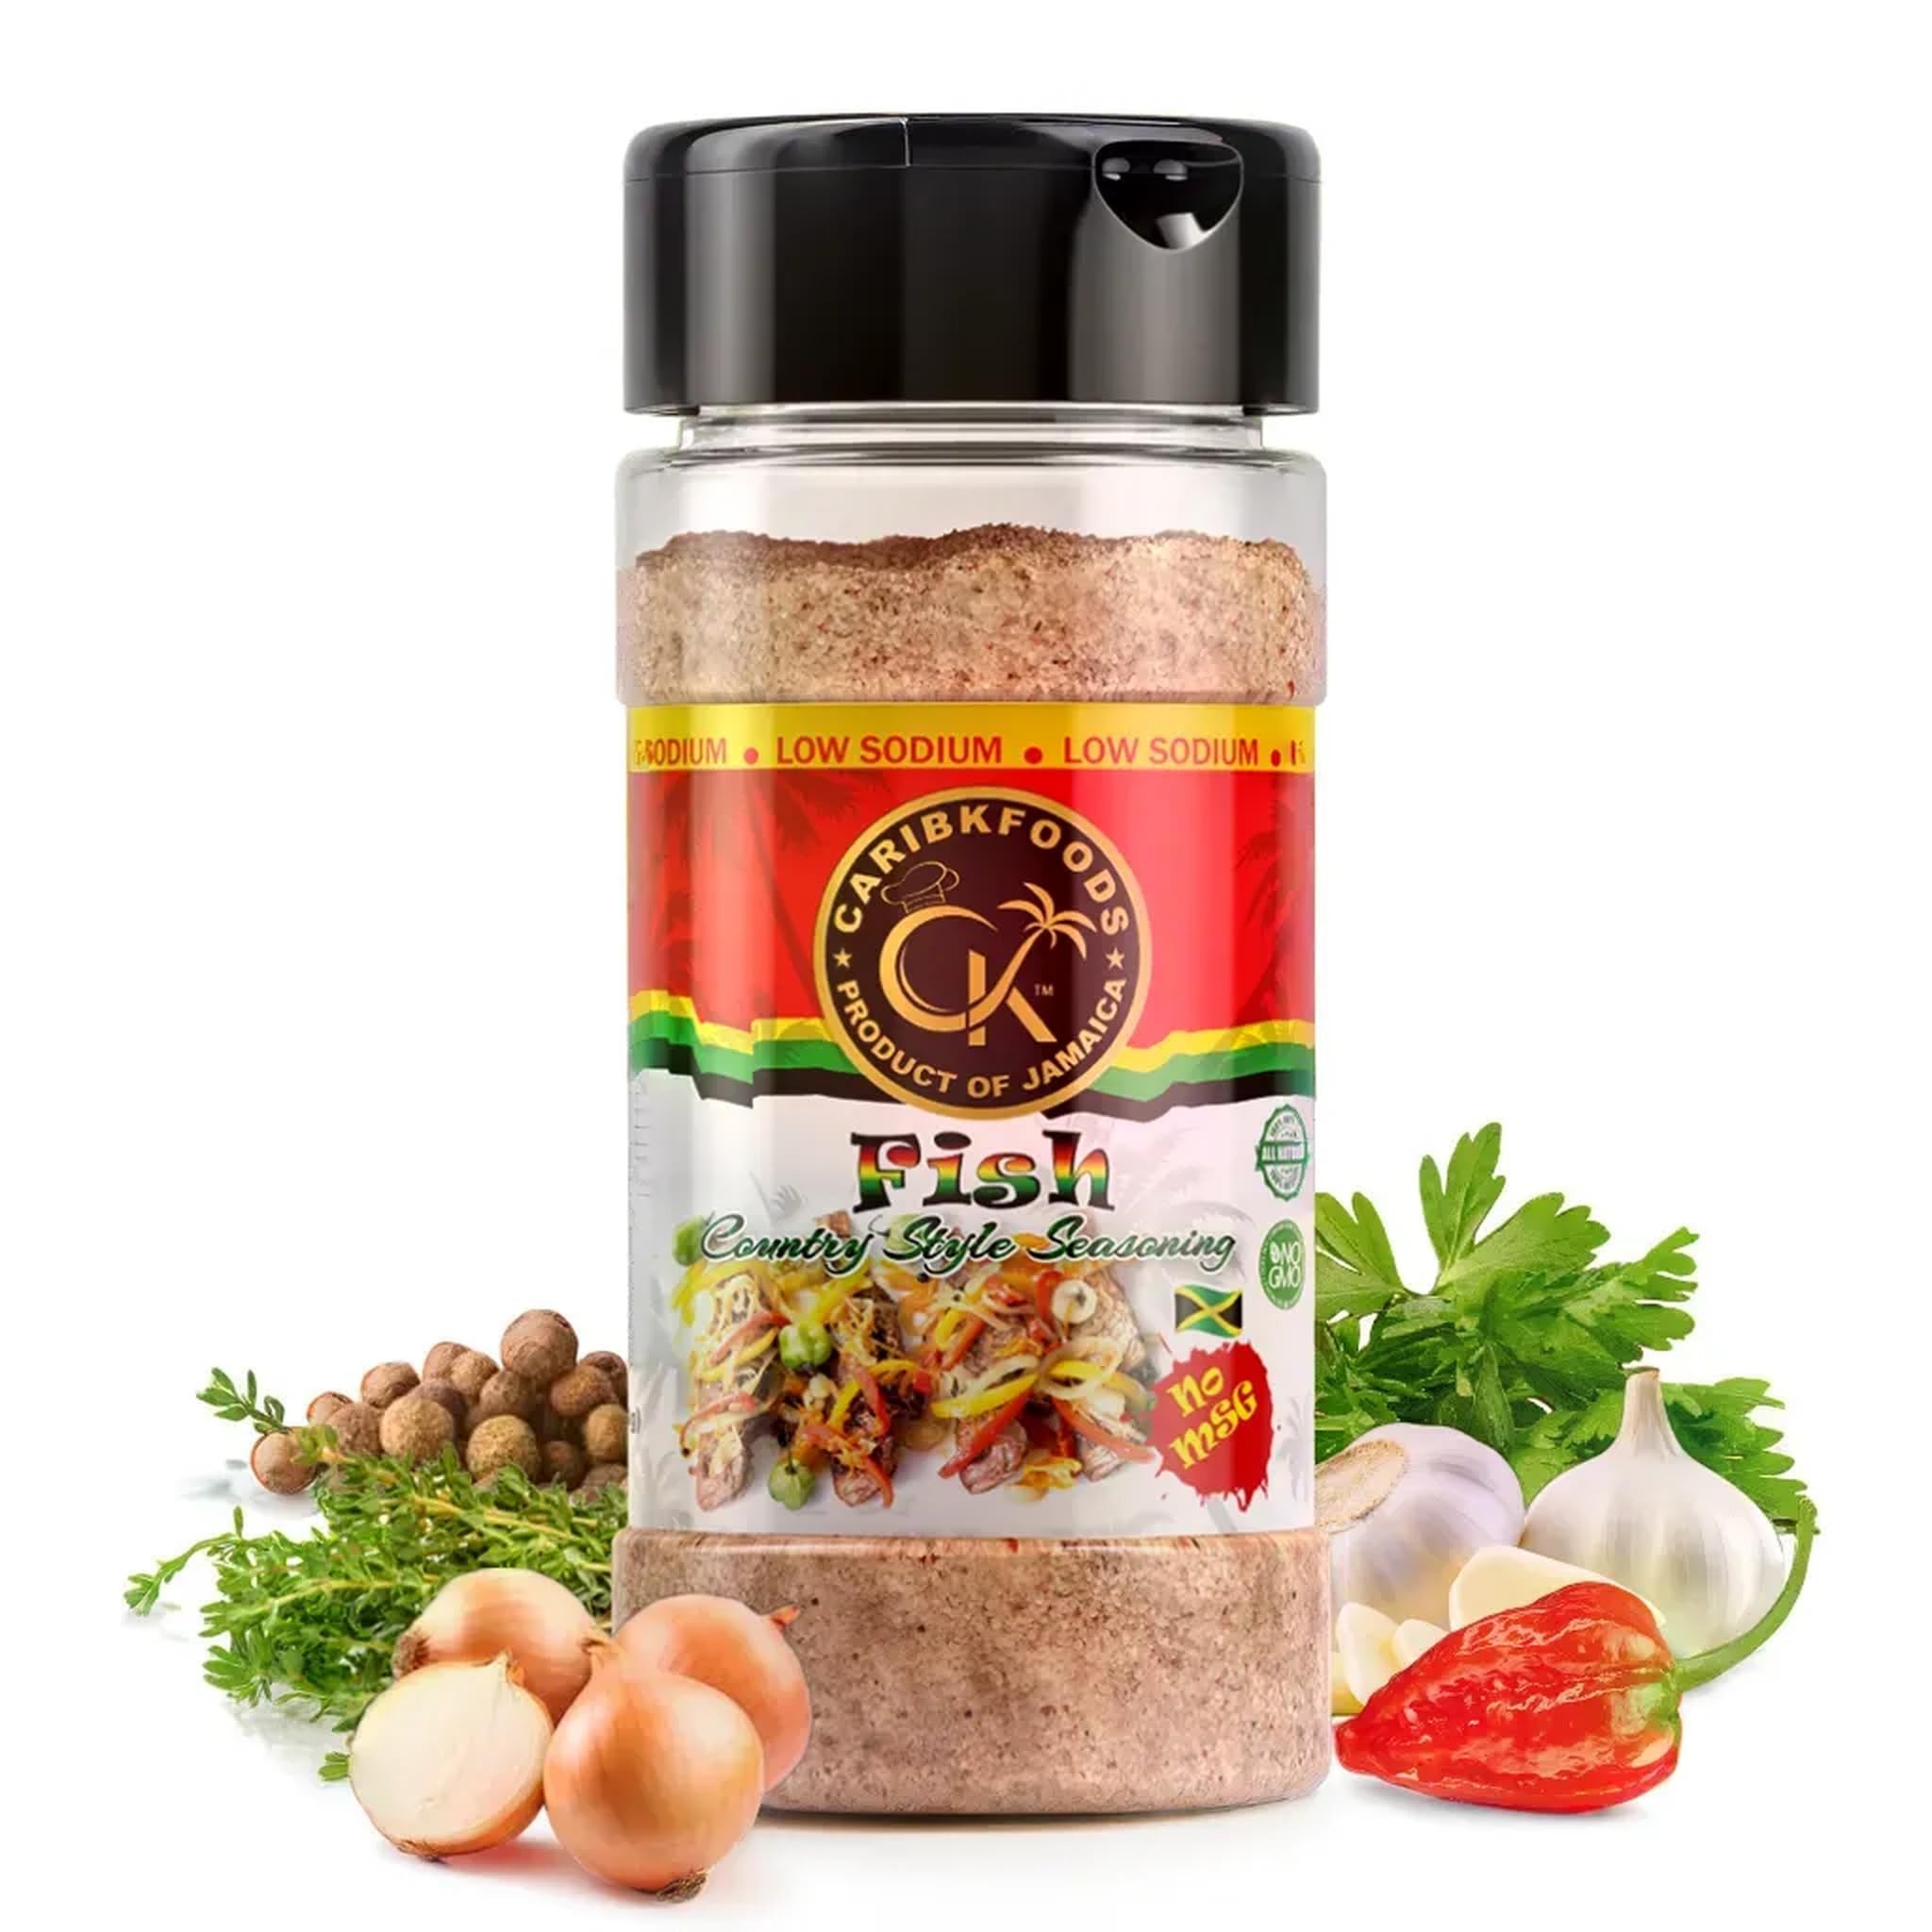
Item Name: Caribbean Kitchen Fish Seasoning (4 Oz) -100% All Natural Premium Ingredients | Healthy Premium Spice Blend for All Foods - Kosher, Low Sodium, Non-GMO, No MSG, Gluten-free, Vegan, Health and Wellness Approved, 100% Authentic Jamaican Seasoning for Delicious Meals
Bullet Point 1: Authentic Caribbean Flavor: Transform your fish dishes with the bold and flavorful taste of Caribbean Kitchen Fish Seasoning. Made with unique herbs and spices, this seasoning brings the essence of Jamaican cuisine to your cooking.
Bullet Point 2: Versatile Seasoning: Elevate the taste of your seafood dishes with Caribbean Kitchen Fish Seasoning. Whether you're grilling, baking, or frying, this versatile blend of herbs and spices will add depth and flavor to your meals.
Bullet Point 3: Natural and Healthy: Enjoy healthy and natural seasoning with Caribbean Kitchen Fish Seasoning. With no preservatives, GMOs, gluten, or MSG, this seasoning enhances the flavor of your fish dishes while keeping them nutritious.
Bullet Point 4: High-Quality Ingredients: Made with a perfect blend of herbs and spices like thyme, cumin, garlic, and allspice, Caribbean Kitchen Fish Seasoning is ideal for enhancing the flavor of your fish dishes.
Bullet Point 5: Compliant with FDA Requirements: Trust the safety and quality of Caribbean Kitchen Fish Seasoning, made with 100% natural ingredients. We believe in giving you the best and only want you to pay for what you are satisfied with.
Product Description: <p>✔ Introducing Caribbean Kitchen Fish Seasoning, an authentic Jamaican seasoning blend that will take your seafood dishes to the next level! This 4 oz pack of seasoning is the perfect addition to any home cook's pantry who loves bold and exotic flavors. Made with a unique blend of herbs and spices, this Caribbean Kitchen Fish Seasoning is specifically crafted to enhance the natural flavors of seafood. It includes ingredients like garlic, onion, thyme, paprika, and other traditional Caribbean herbs and spices, creating a zesty and savory flavor profile that will make your taste buds dance.</p> <p>✔ This seasoning is perfect for adding to fish and other seafood dishes, whether you're grilling, baking, or frying. It can also be used as a dry rub or added to marinades for a burst of flavor that will leave your guests wanting more. The Caribbean Kitchen Fish Seasoning is made with high-quality ingredients and contains no MSG, artificial flavors, or preservatives. It's also gluten-free, making it a great option for those with dietary restrictions.</p> <p>✔ In addition to its great taste, this seasoning also offers health benefits. Many of the herbs and spices used in this blend have been traditionally used. The packaging of the Caribbean Kitchen Fish Seasoning is also worth mentioning. The 4 oz bottle is compact and easy to store, and the resealable cap keeps the seasoning fresh for longer. The packaging is also eco-friendly, as it's made from recyclable materials.</p> <p>✔ Overall, Caribbean Kitchen Fish Seasoning is a versatile and flavorful seasoning blend that will elevate any seafood dish. It's perfect for home cooks who want to add some Caribbean flair to their cooking, and it's also a great option for those who are health-conscious and want to use natural ingredients in their cooking. Order yours today and experience the taste of the Caribbean in your own home!</p>
Value: 4.0
Unit: Ounce

Price: 6.99